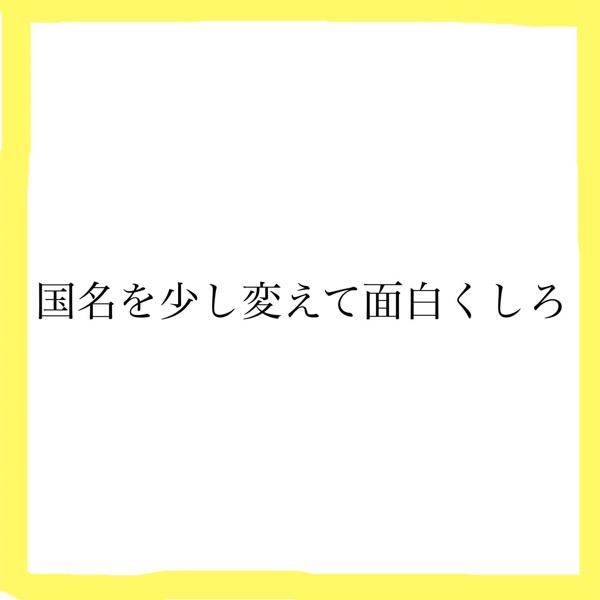
回答: 豚氵十